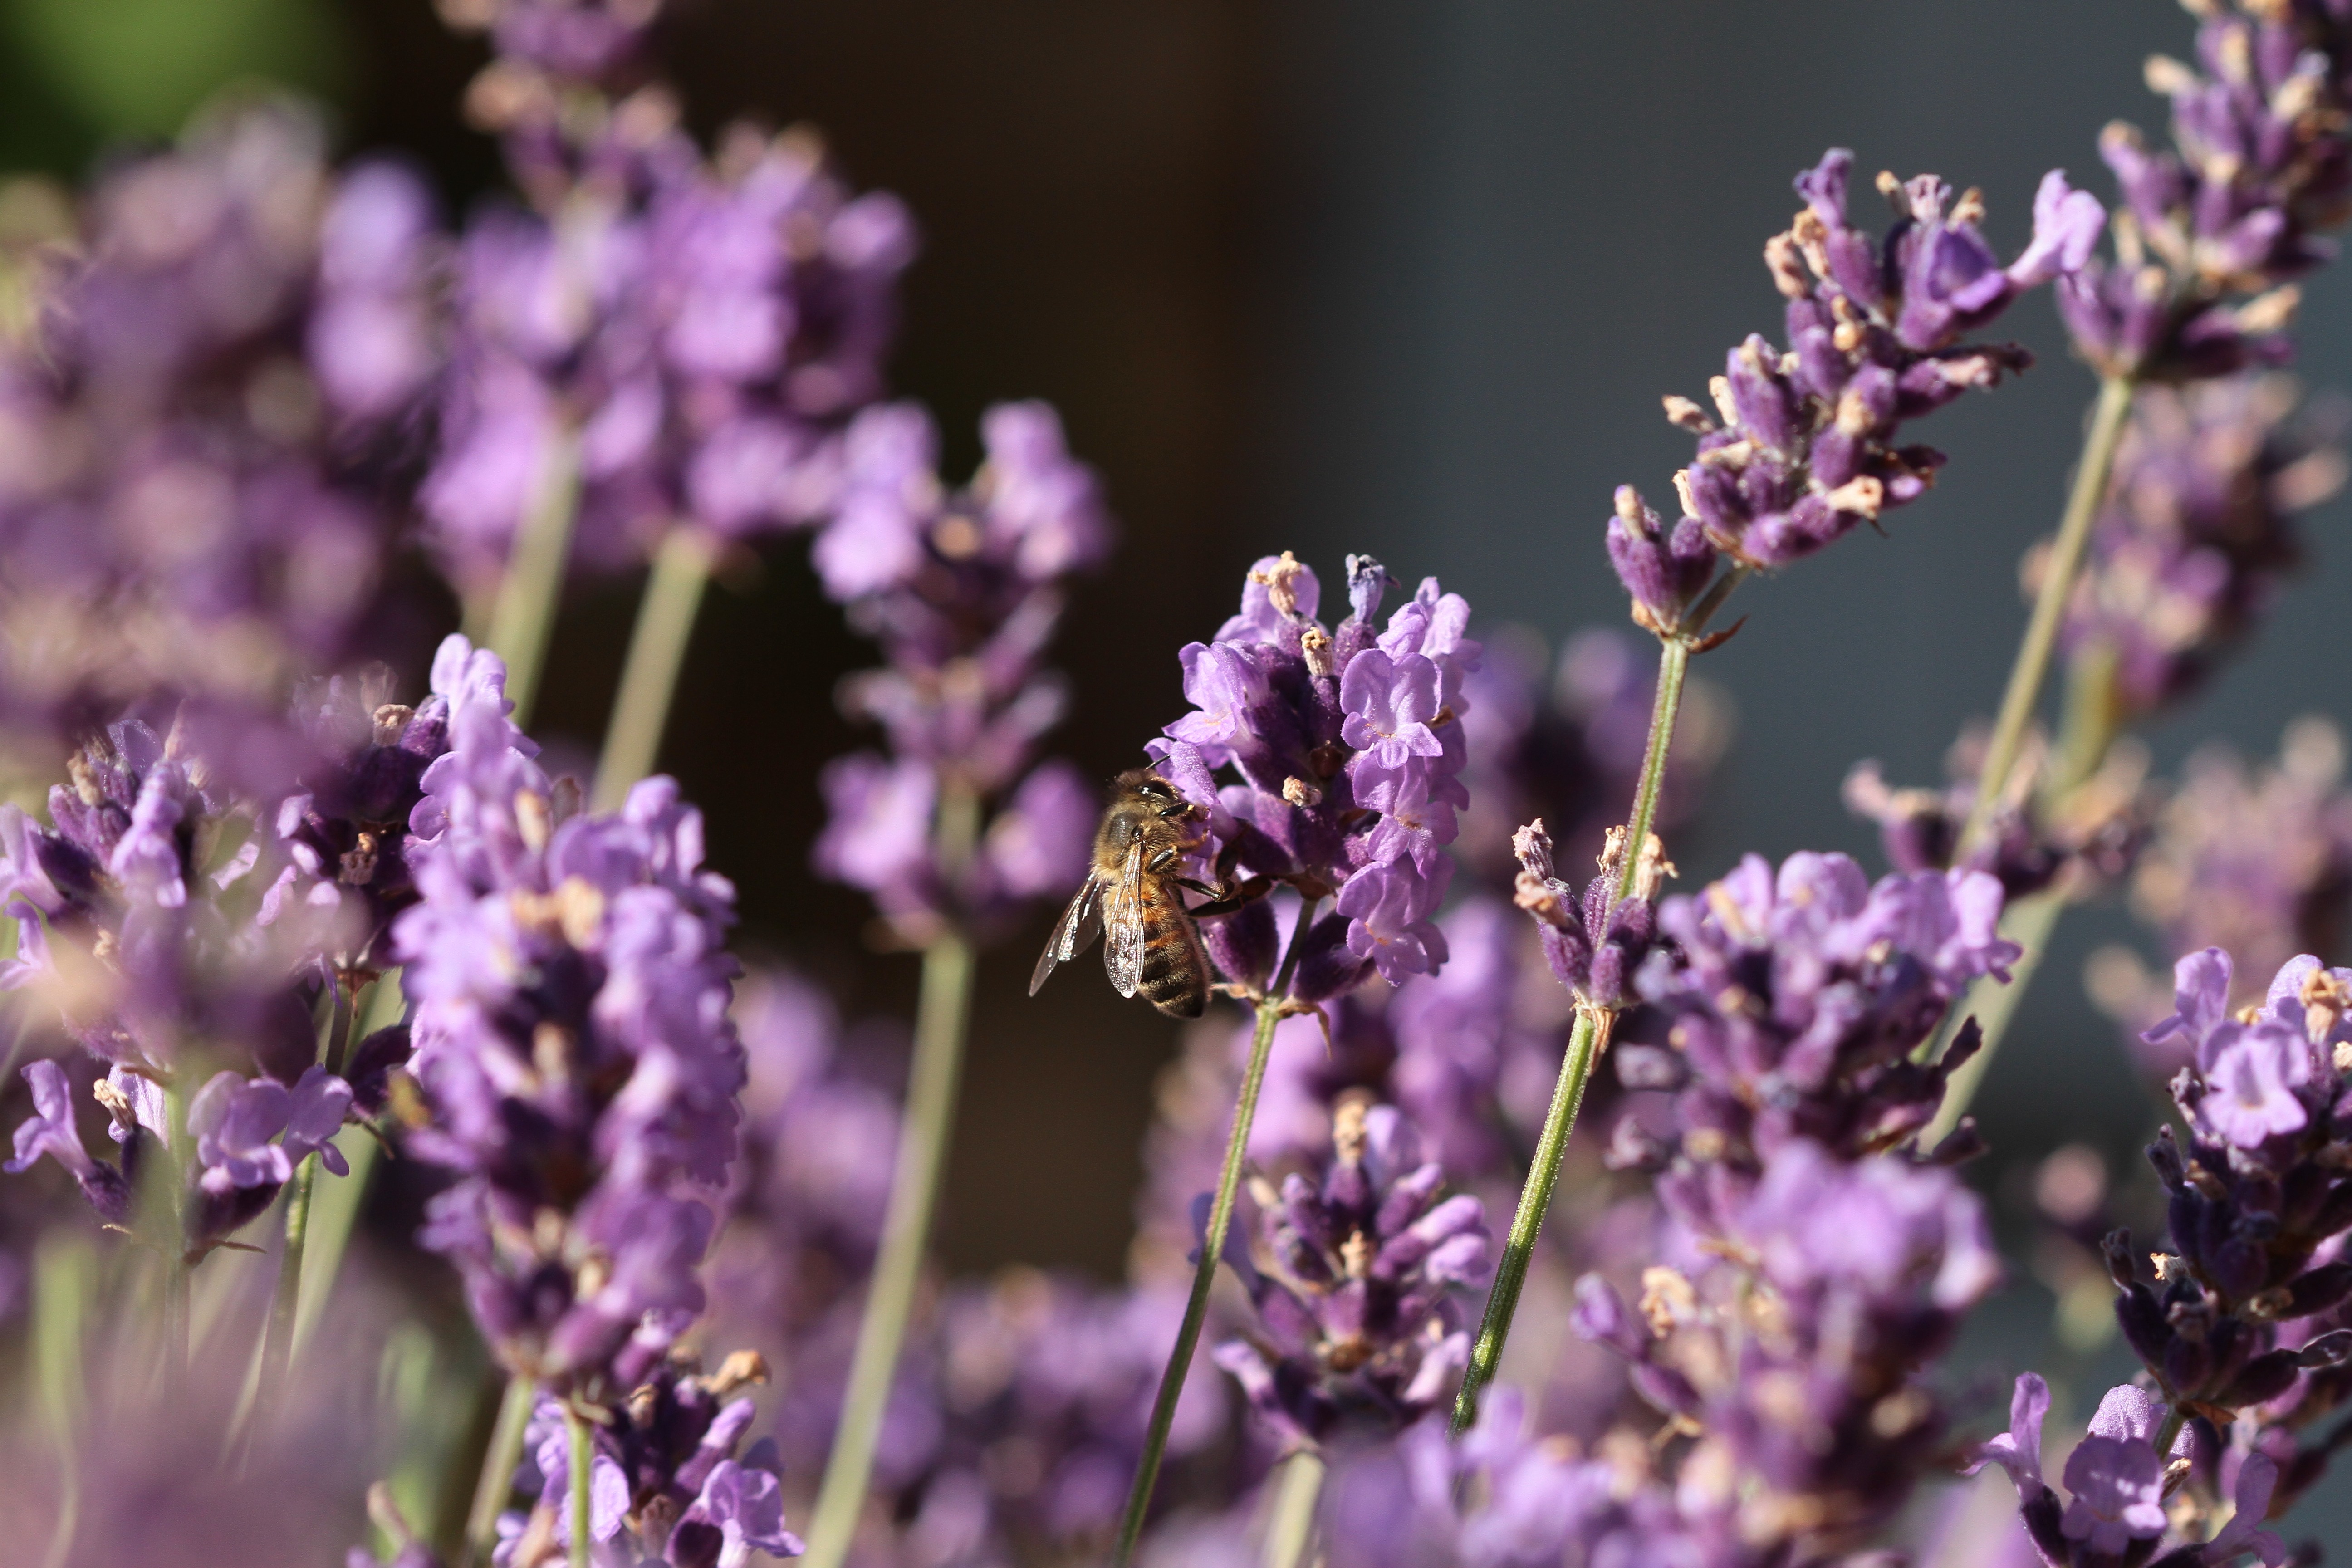
plant, flower, purple, spring, macro, flora, lavender, bee, forage, lamiales, flowering plant, honey bee, pollinator, nepeta, subshrub, membrane winged insect, english lavender, french lavender, lavandula dentata